Aaron Ekblad

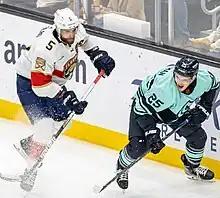
Ekblad with the Florida Panthers in 2022.

During the following season, Ekblad missed four games in January 2016 to recover from a concussion he had endured from a hit delivered by Matt Hendricks of the Edmonton Oilers. Hendricks was suspended three games for the hit.